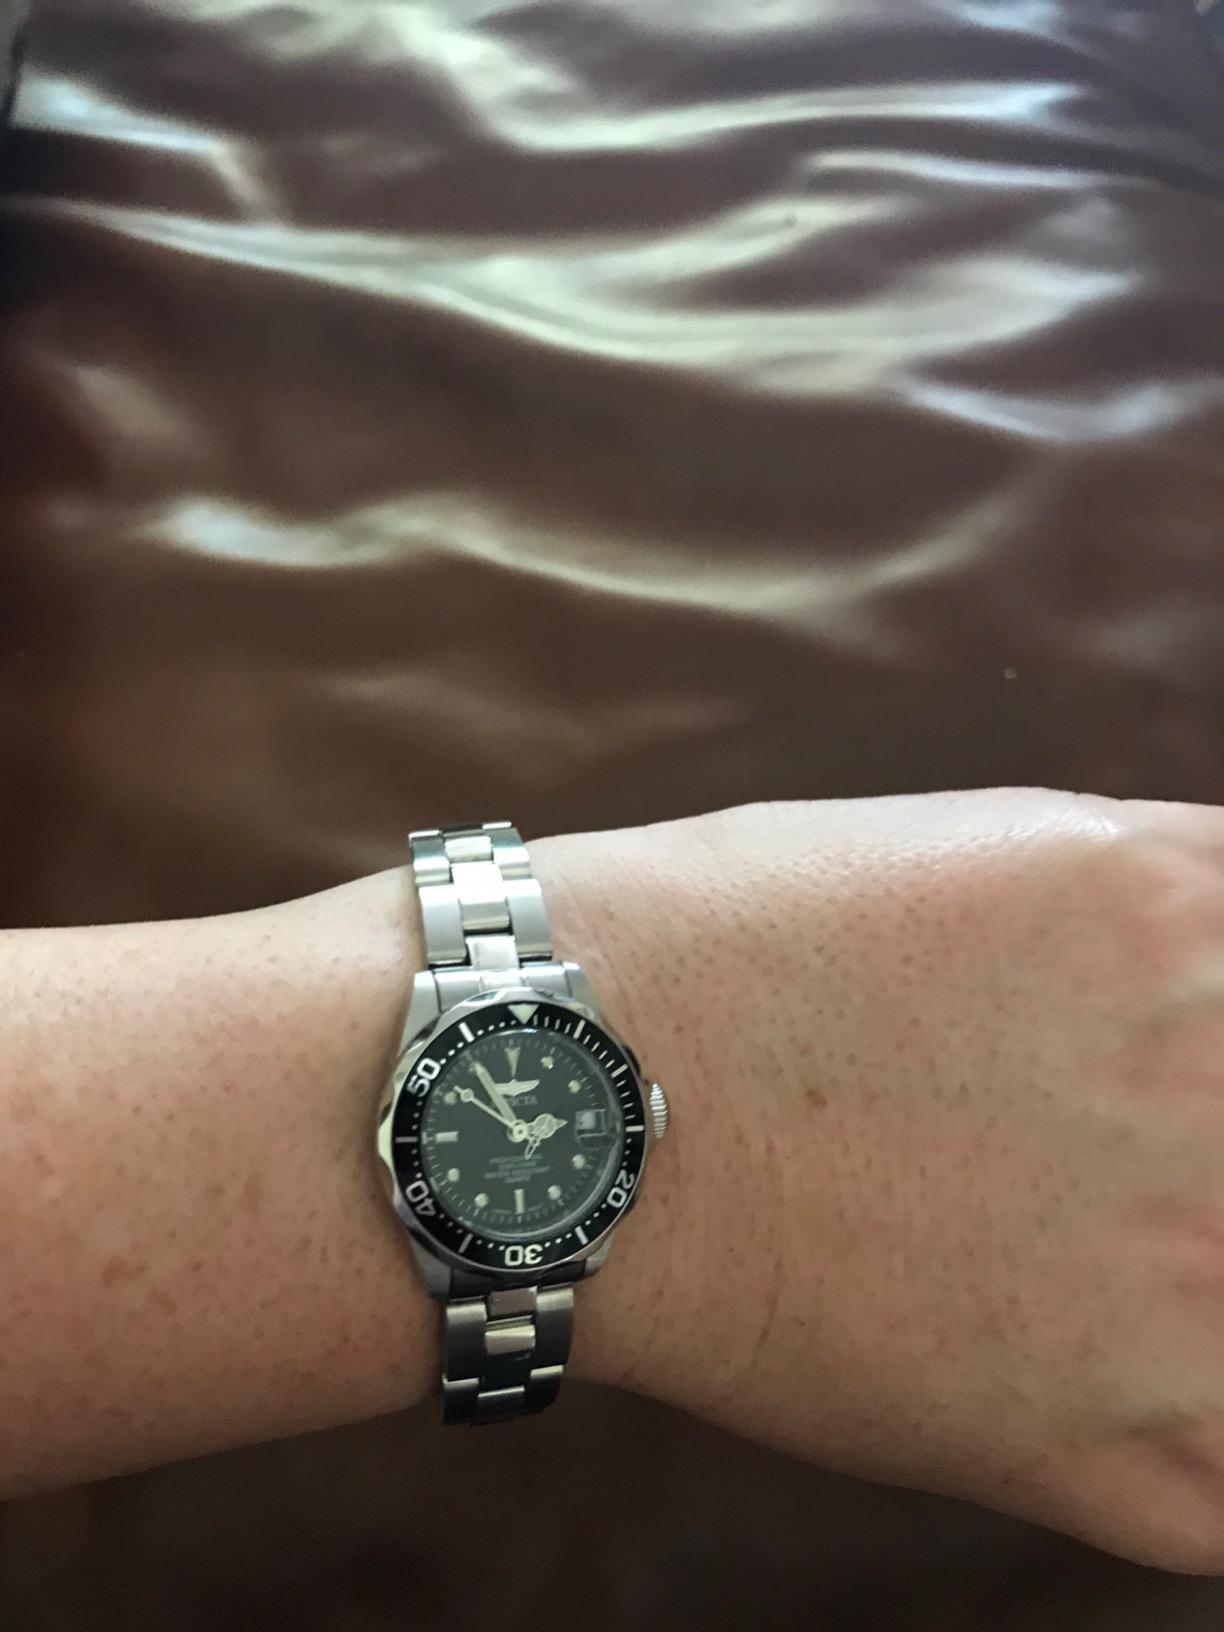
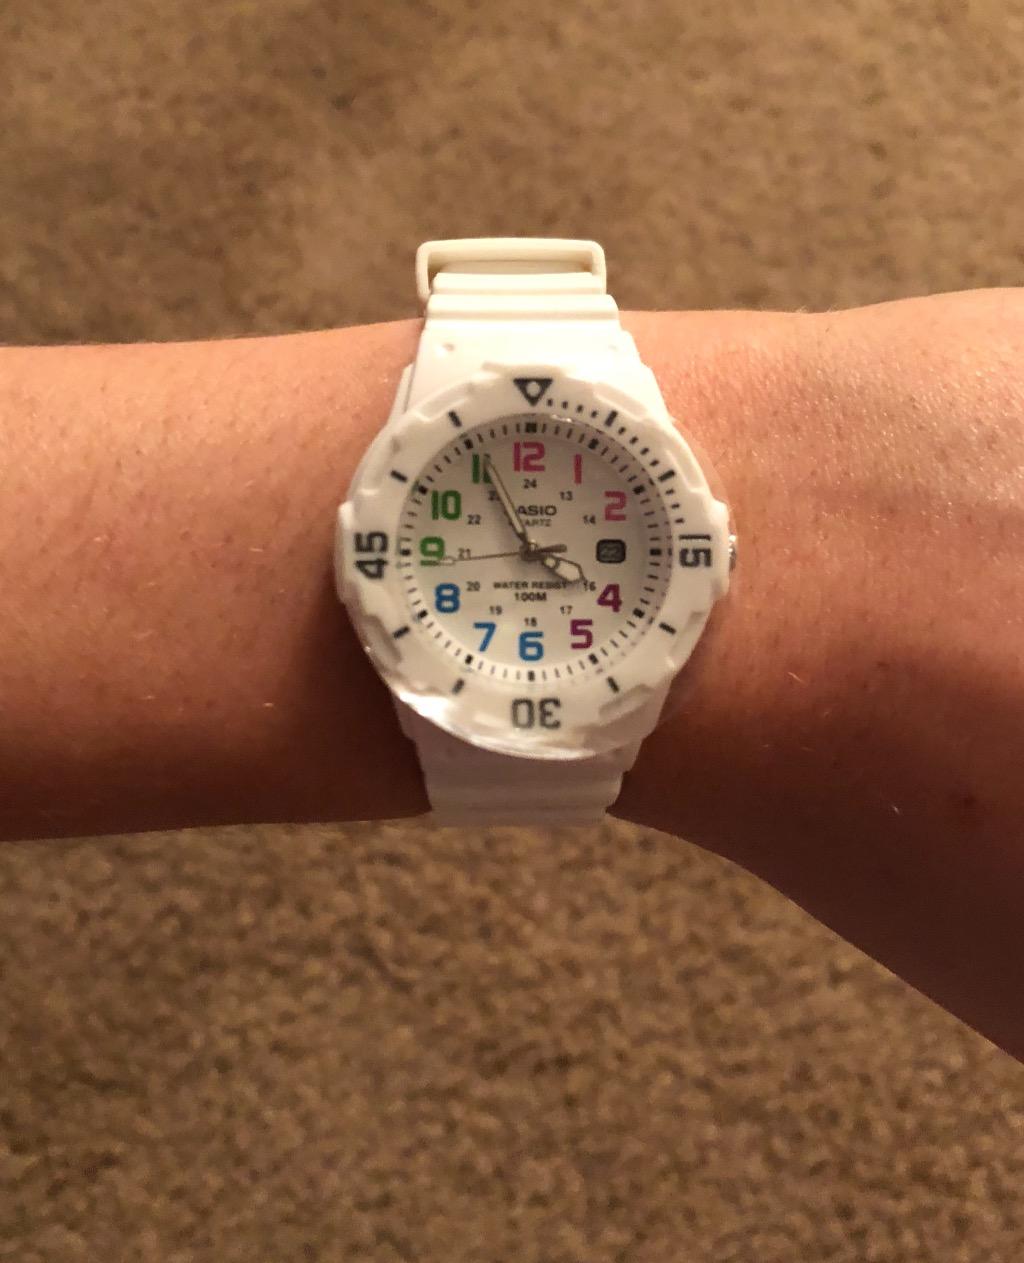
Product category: accessories_watch
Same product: no